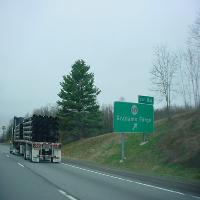
Weather: cloudy or overcast